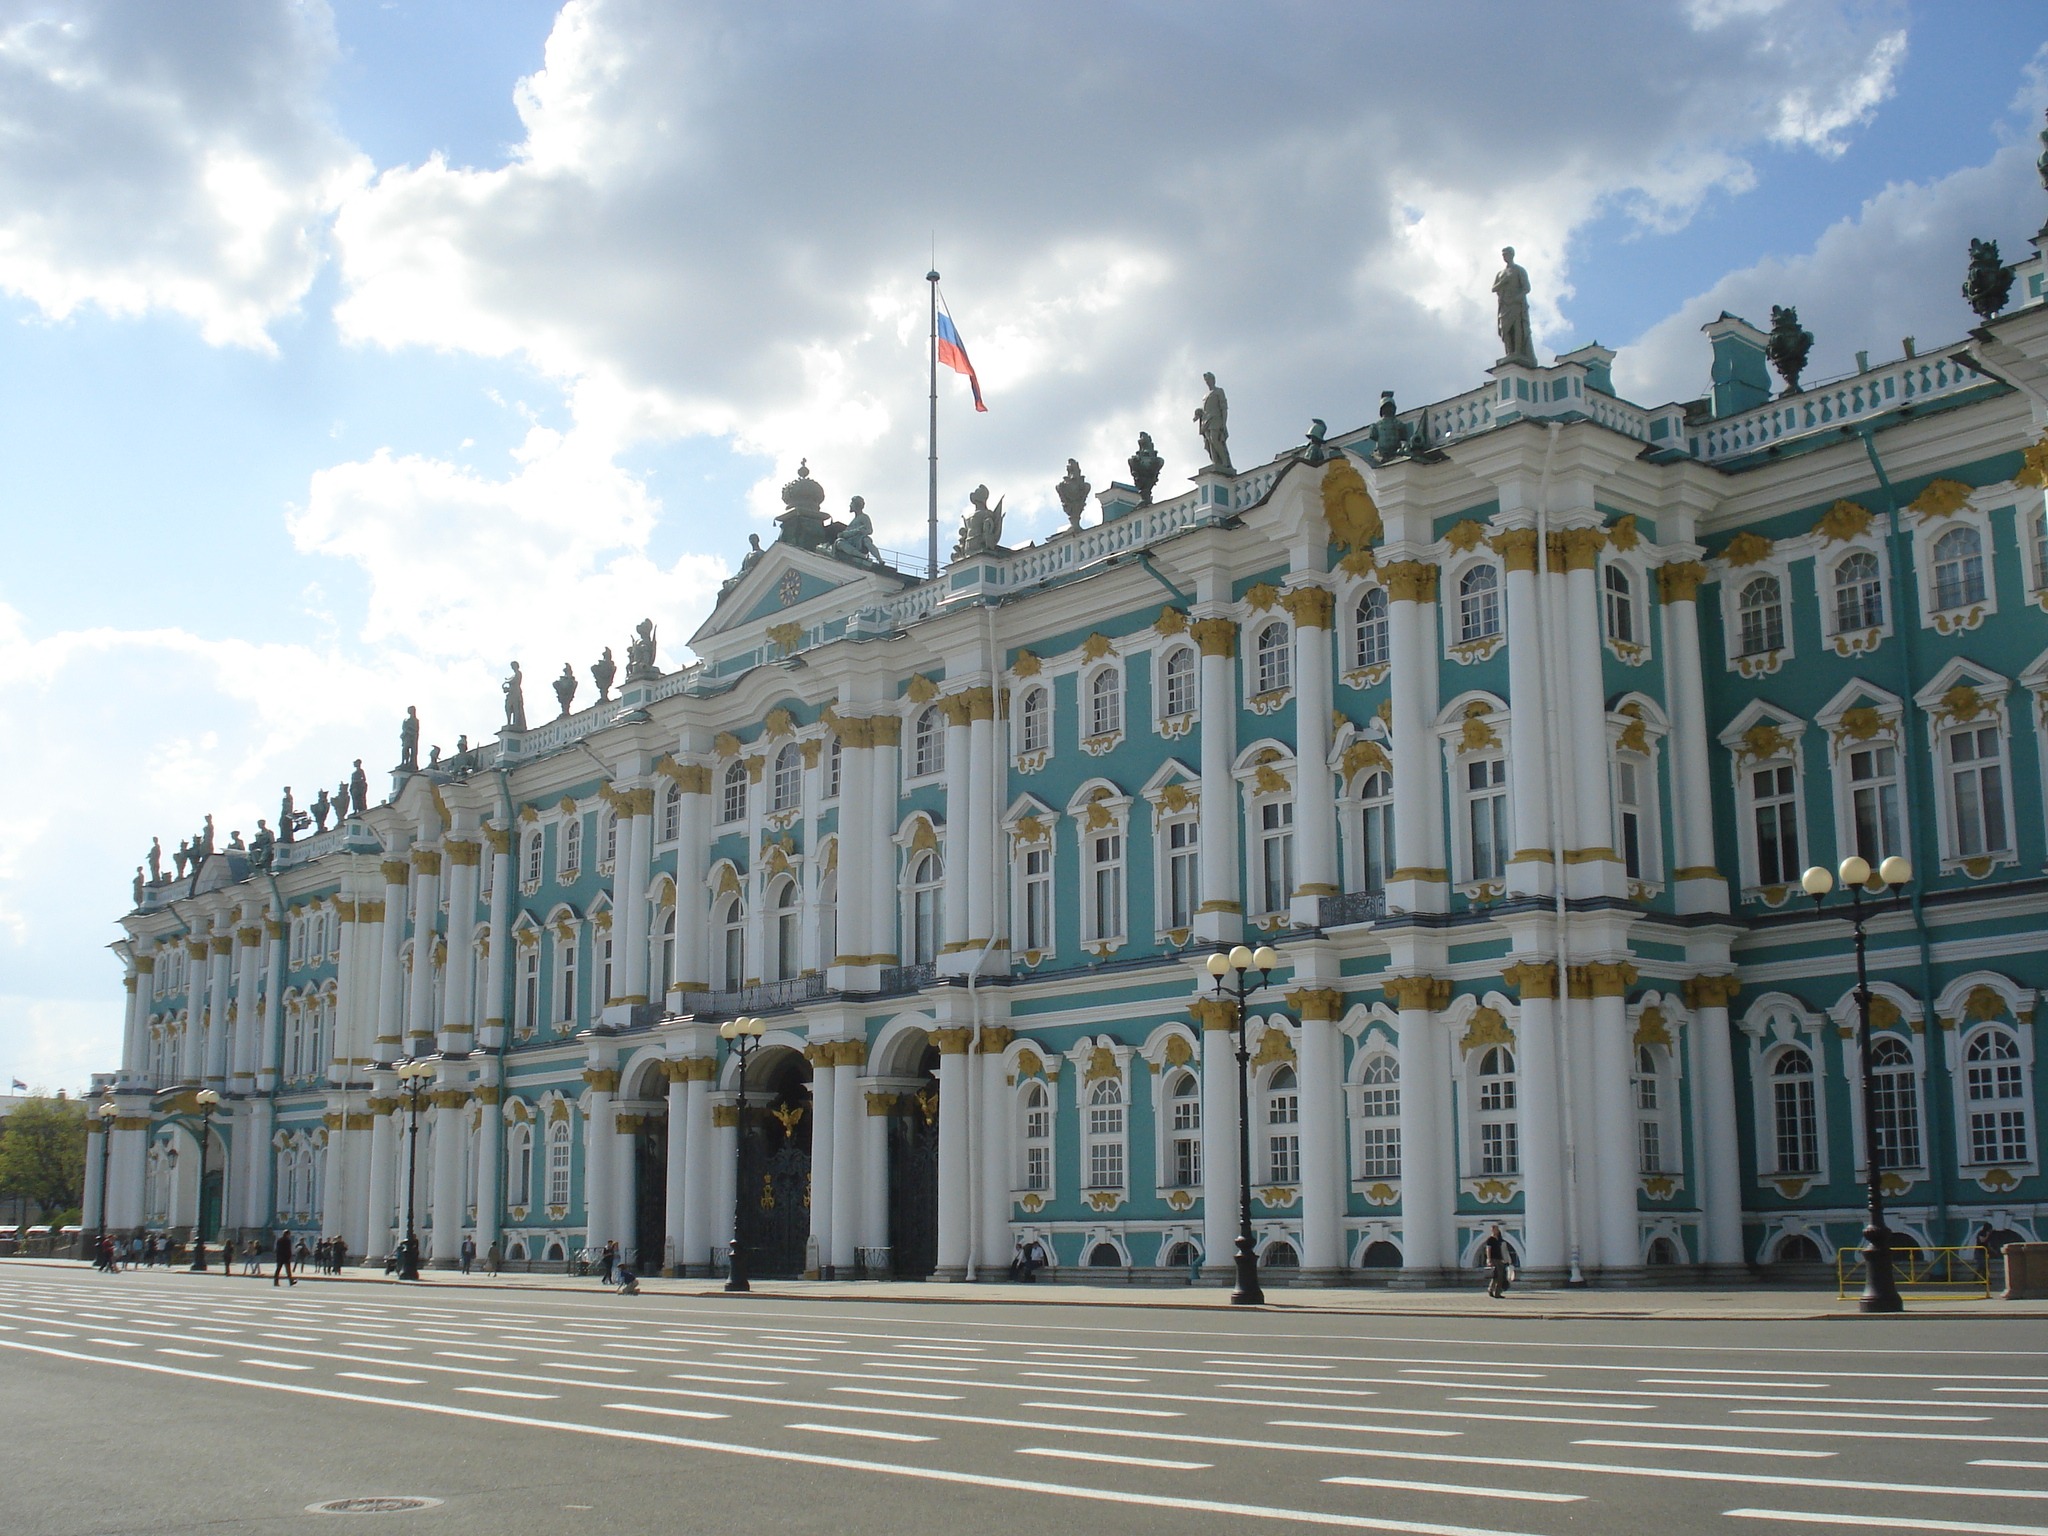
sky, town, building, chateau, palace, city, plaza, landmark, facade, tourism, medieval architecture, town square, tourist attraction, estate, russia, hermitage, metropolis, st petersburg, tours, stately home, official residence, classical architecture, historic site, presidential palace, metropolitan area, mixed use, seat of local government